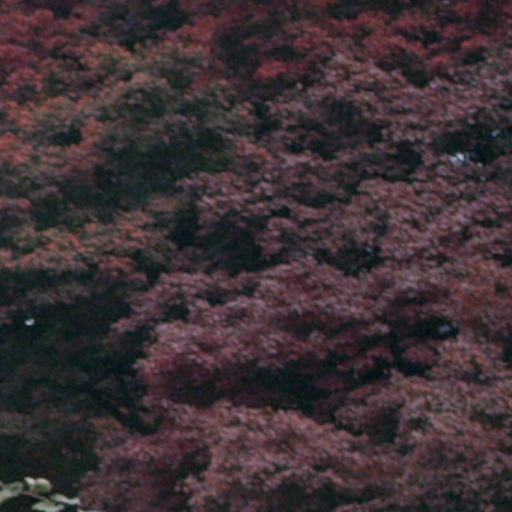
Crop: cassava